Tigias

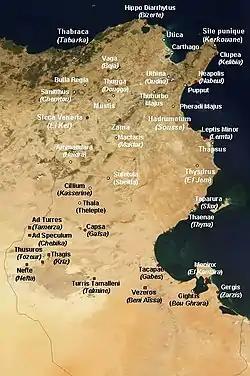
Map showing Tigias

Tigias was a Roman-Berber town in the province of Africa Proconsularis in Byzacena. Its stone ruins are located in Henchir-Taus in the oasis of Kriz, Tunisia.